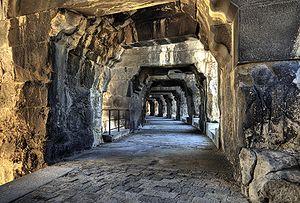
Les arènes de Nîmes sont un amphithéâtre romain construit vers la fin du Iᵉʳ siècle dans la ville française de Nîmes, dans le Gard.